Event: Nepal Earthquake
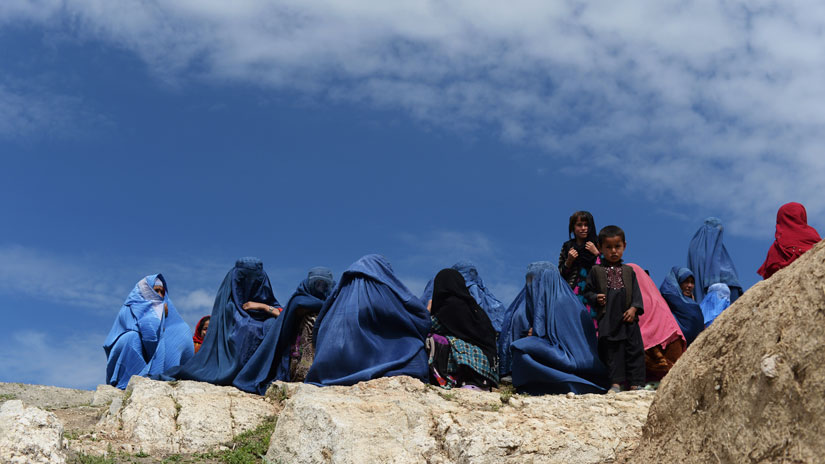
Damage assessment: no_damage